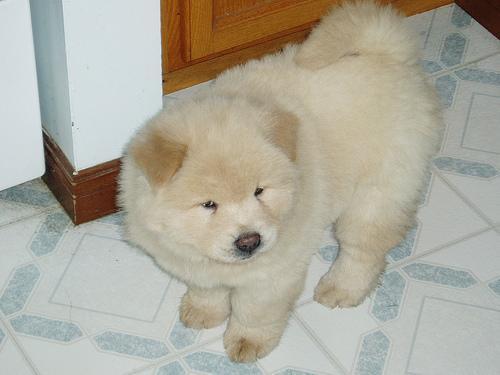
chow